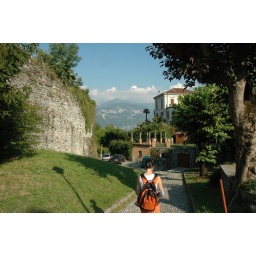
Ancient castle wall above Menaggio